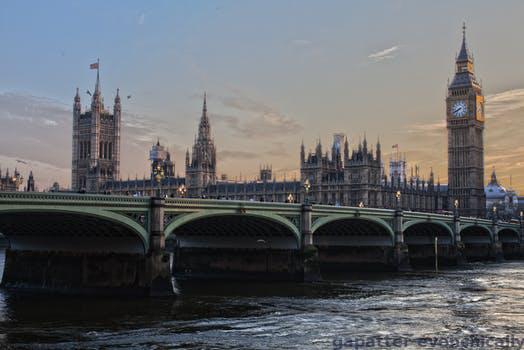
Label: Watermark